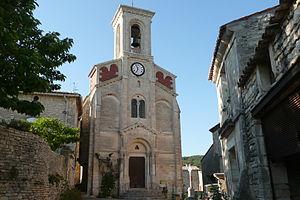
Eglise à Le Garn.